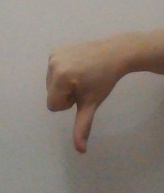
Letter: waw